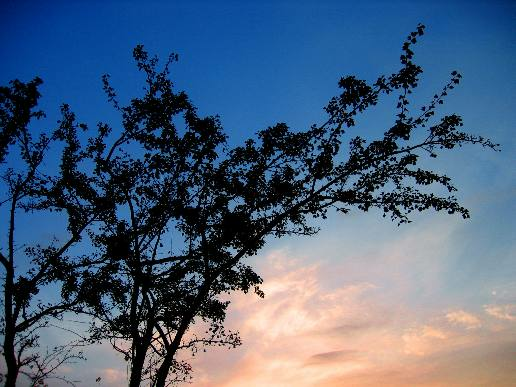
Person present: No